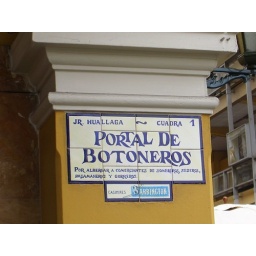
One of the street sign around Plaza de Armas